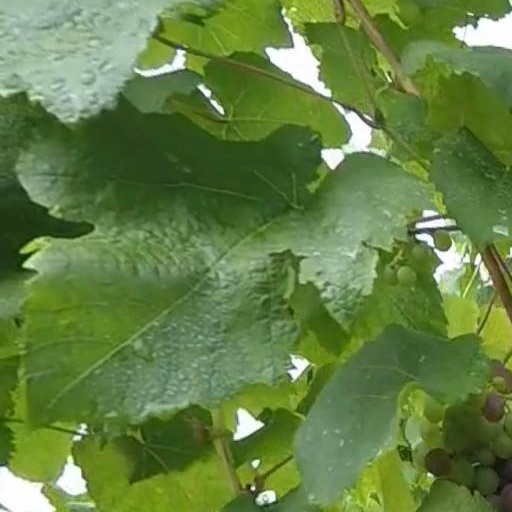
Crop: grape